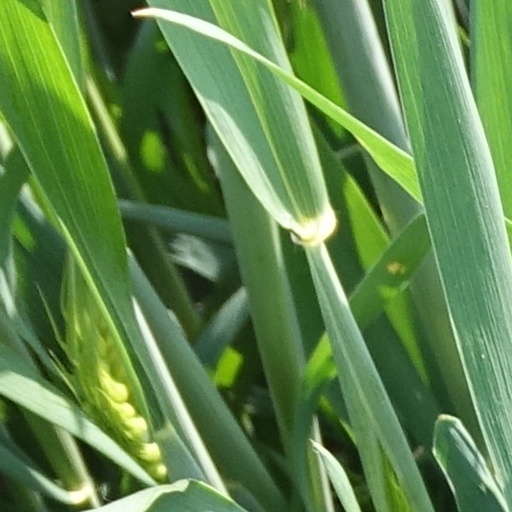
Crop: wheat